James Gordon (Royal Navy officer)

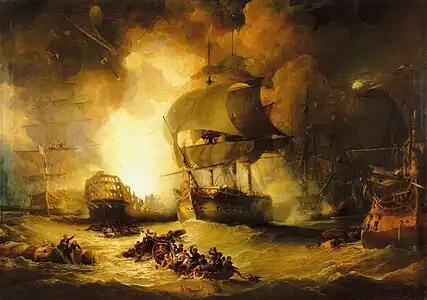
The Battle of the Nile at which Gordon was present as a volunteer

Born the eldest son of Charles Gordon of Wardhouse, Aberdeenshire, and his wife, a daughter of Major James Mercer, of Auchnacant, Aberdeenshire, Gordon joined the Royal Navy in November 1793. He was assigned to the 74-gun in the Channel Squadron, took part in the blockade of Brest and served under Lord Howe at the Battle of the Glorious First of June in June 1794. He spent time on harbour duty in the 74-gun , in the 74-gun , the 74-gun and finally the 24-gun during 1794. He transferred to the frigate in 1795 and served under Admiral Lord Bridport at the Battle of Groix in June 1795 during the French Revolutionary Wars.